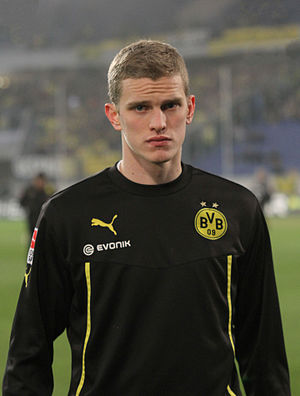
Sven Bender
Sven Bender er en tysk fodboldspiller, der spiller som central midtbane hos Bundesliga-klubben Bayer Leverkusen. Han har spillet for klubben siden august 2017. Tidligere har han spillet for 1860 München og Borussia Dortmund.